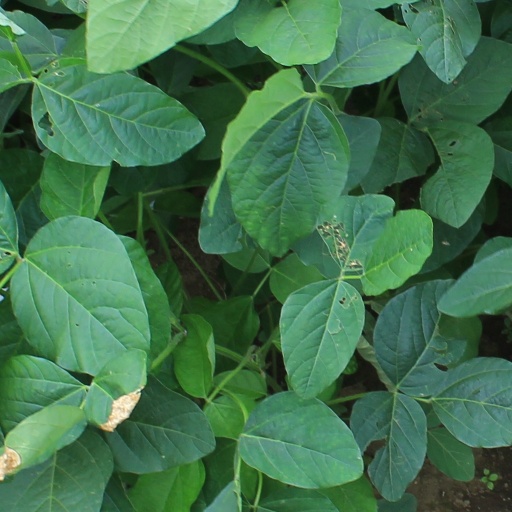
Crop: soybean